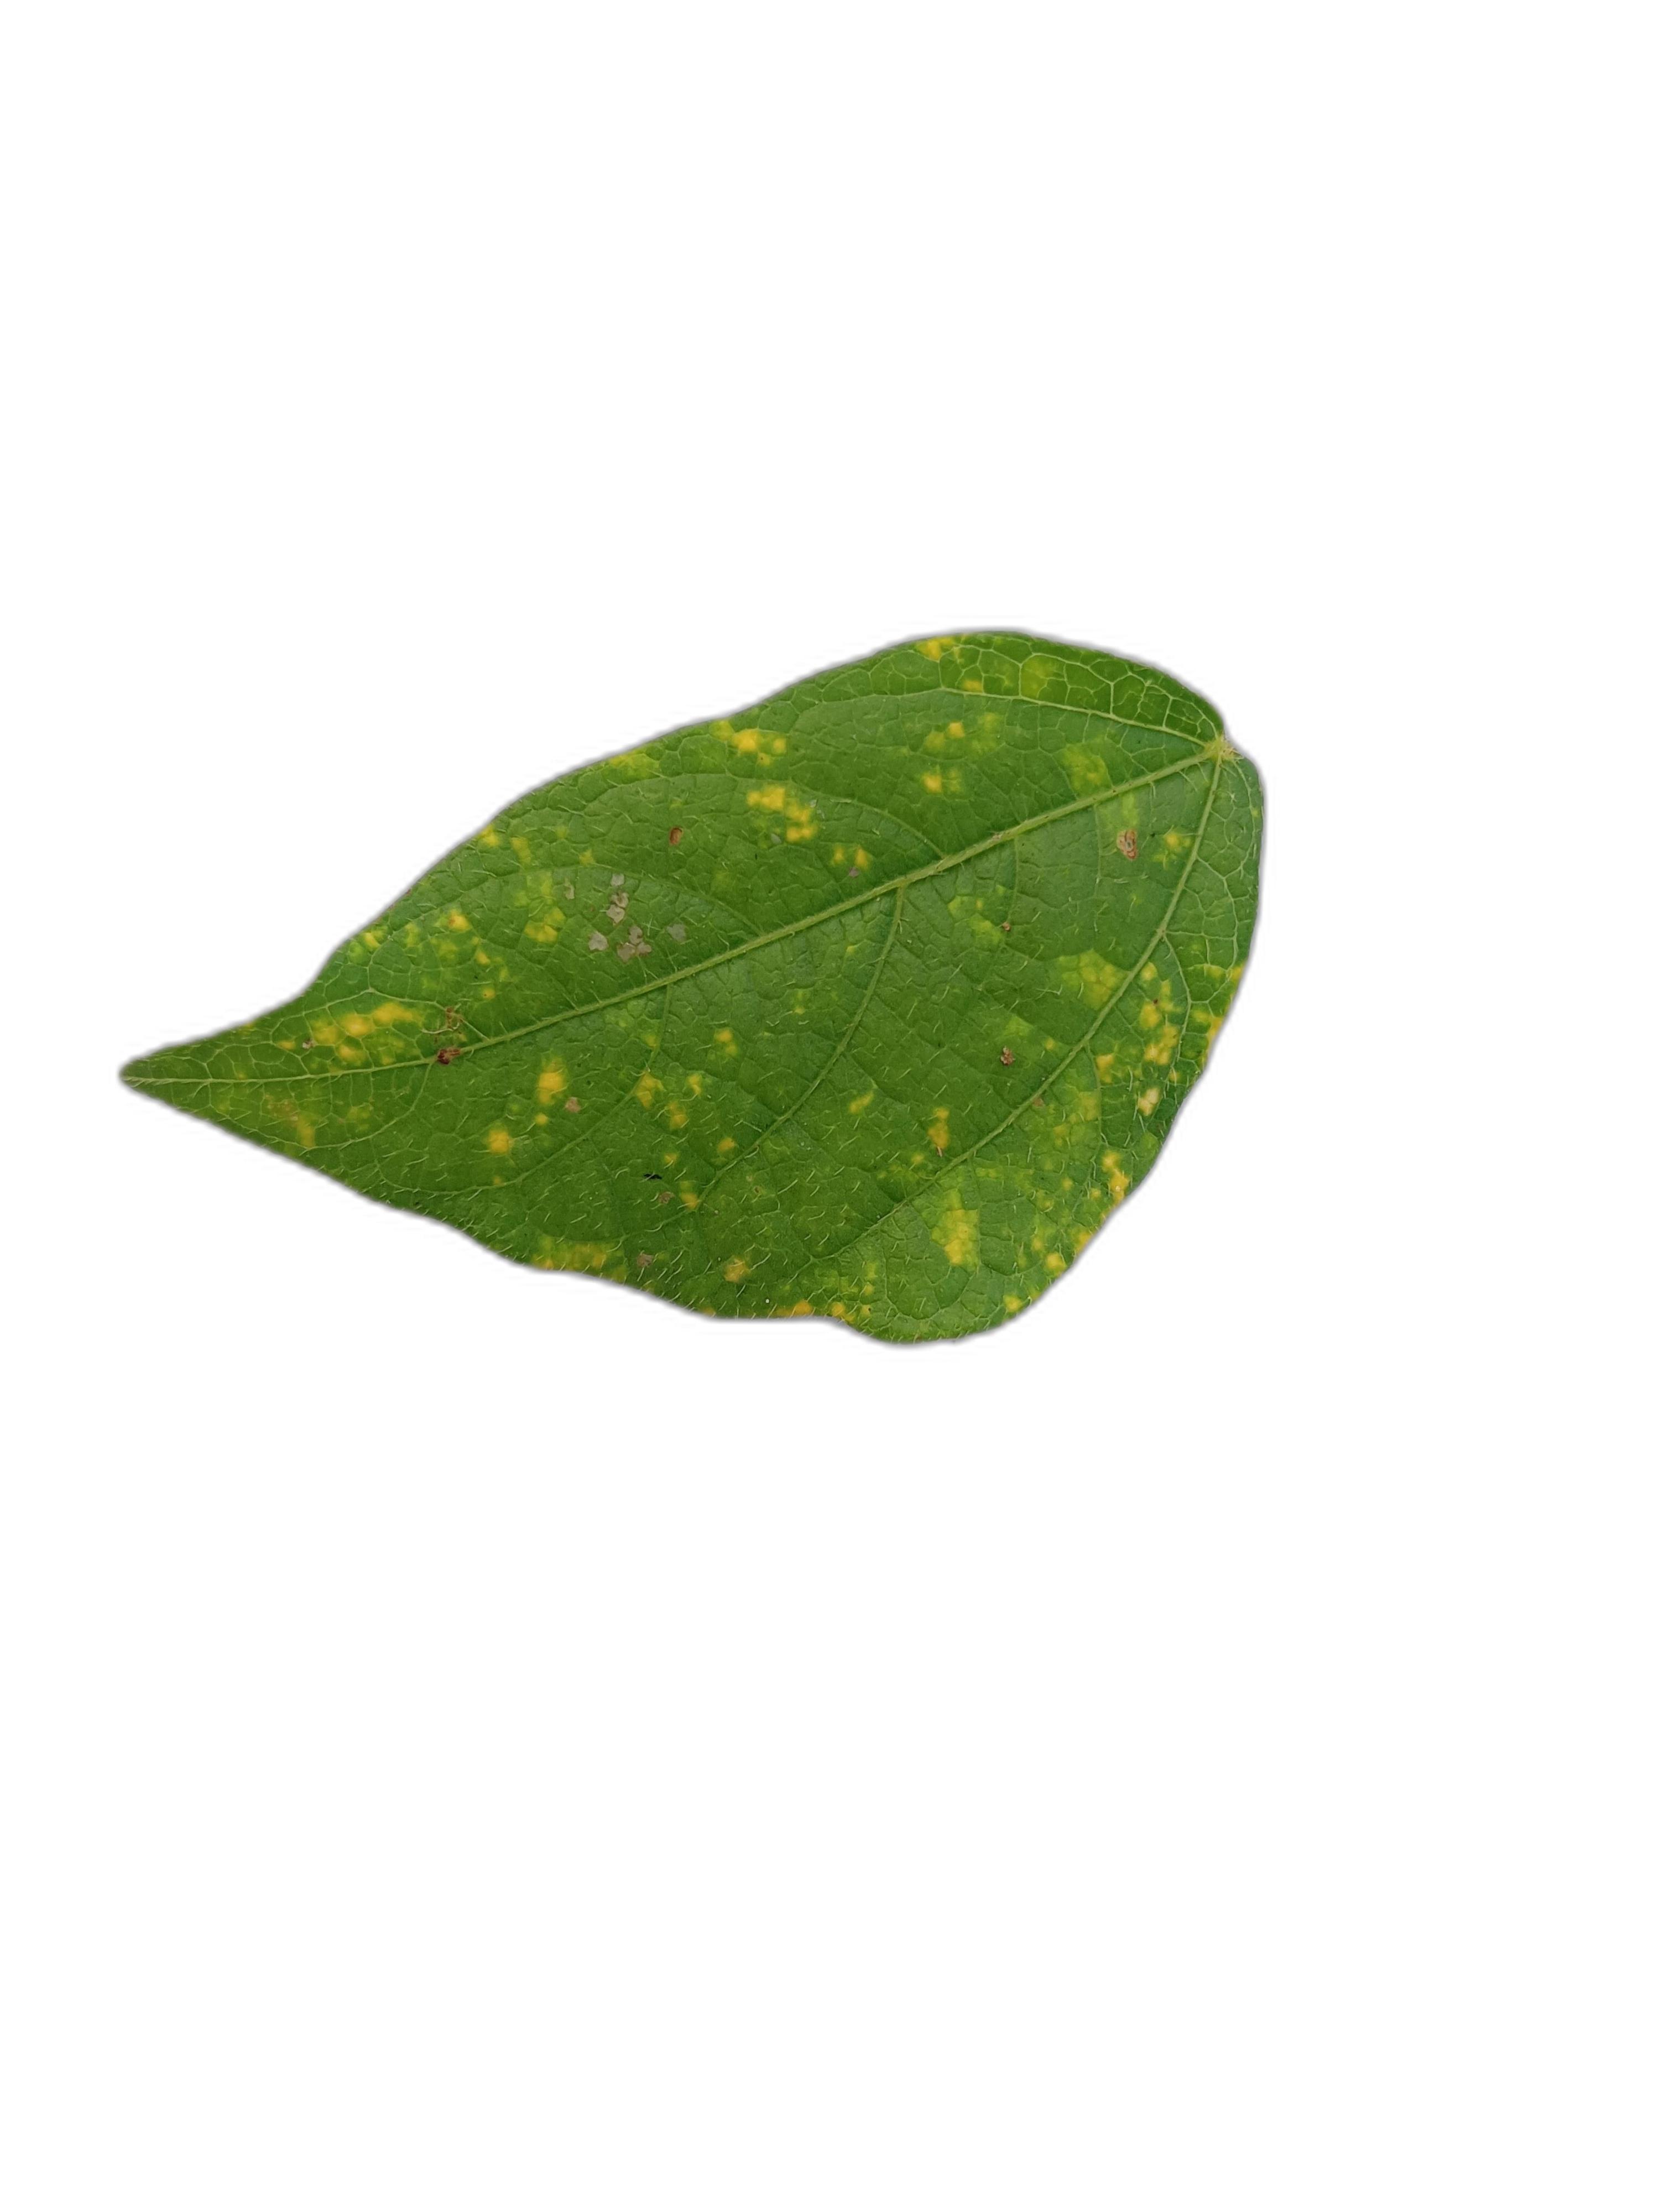
Label: Yellow Mosaic